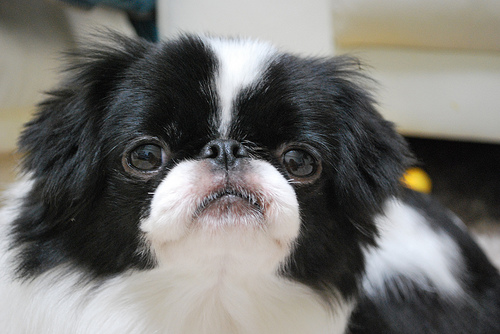
Breed: japanese chin